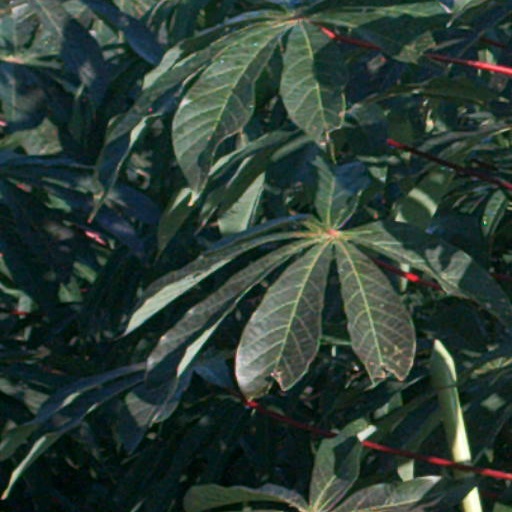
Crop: cassava